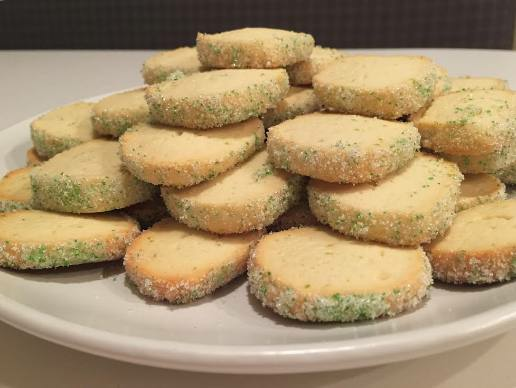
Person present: No